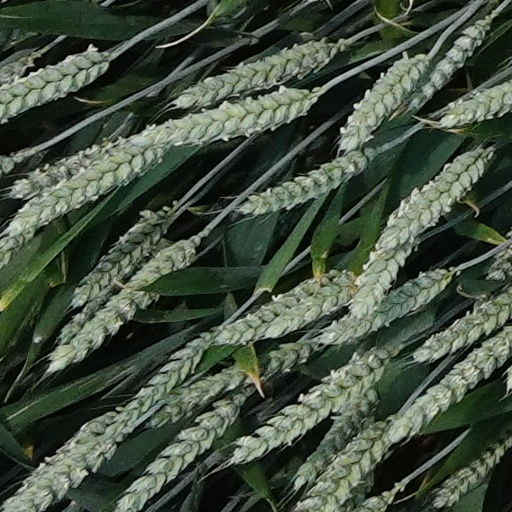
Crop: wheat